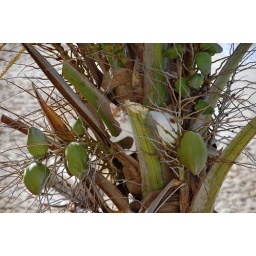
cat in palm tree